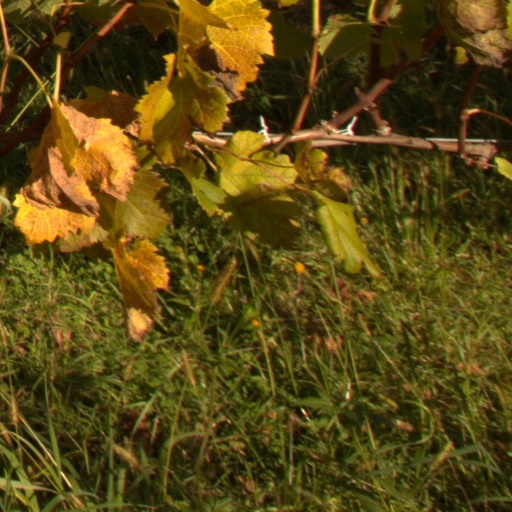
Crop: grape